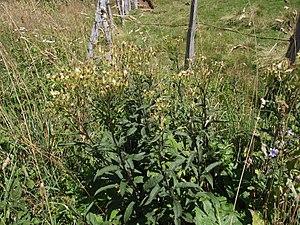
Seneçon cacaliaster dans le massif du Sancy (Auvergne, France)
Le Séneçon cacaliaster ou Séneçon fausse-cacalie ou encore Séneçon de Croatie est une plante herbacée de la famille des Asteraceae.